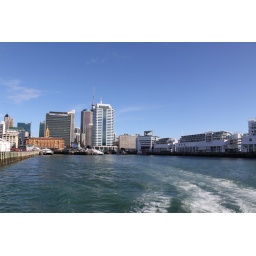
Leaving Auckland Ferry Terminal to Devonport. The sky was very clear after a big rain in the morning.